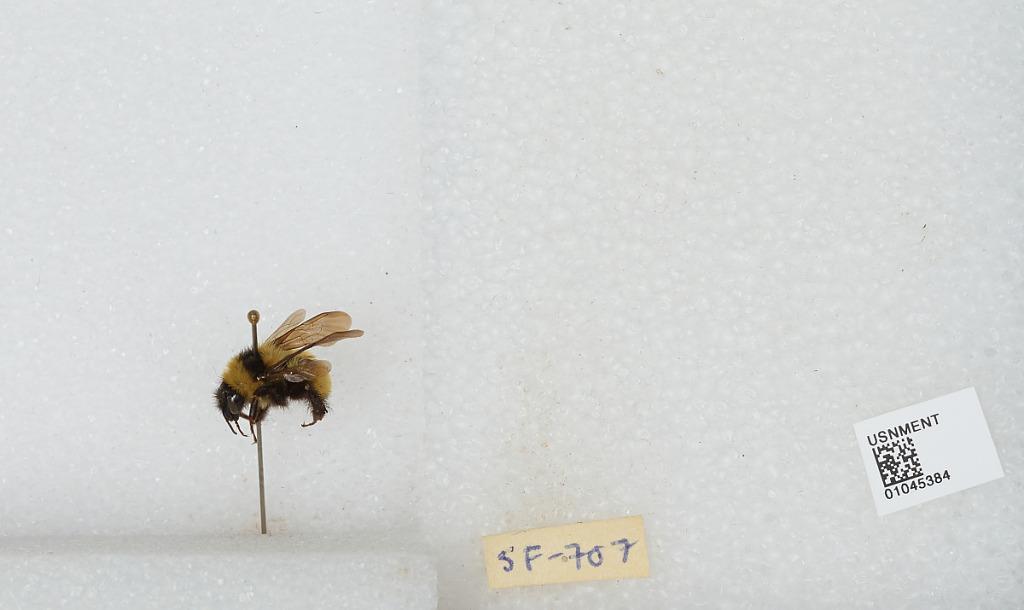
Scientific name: Bombus sp.